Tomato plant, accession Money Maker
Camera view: vertical (180 deg); turntable rotation: 210 degrees
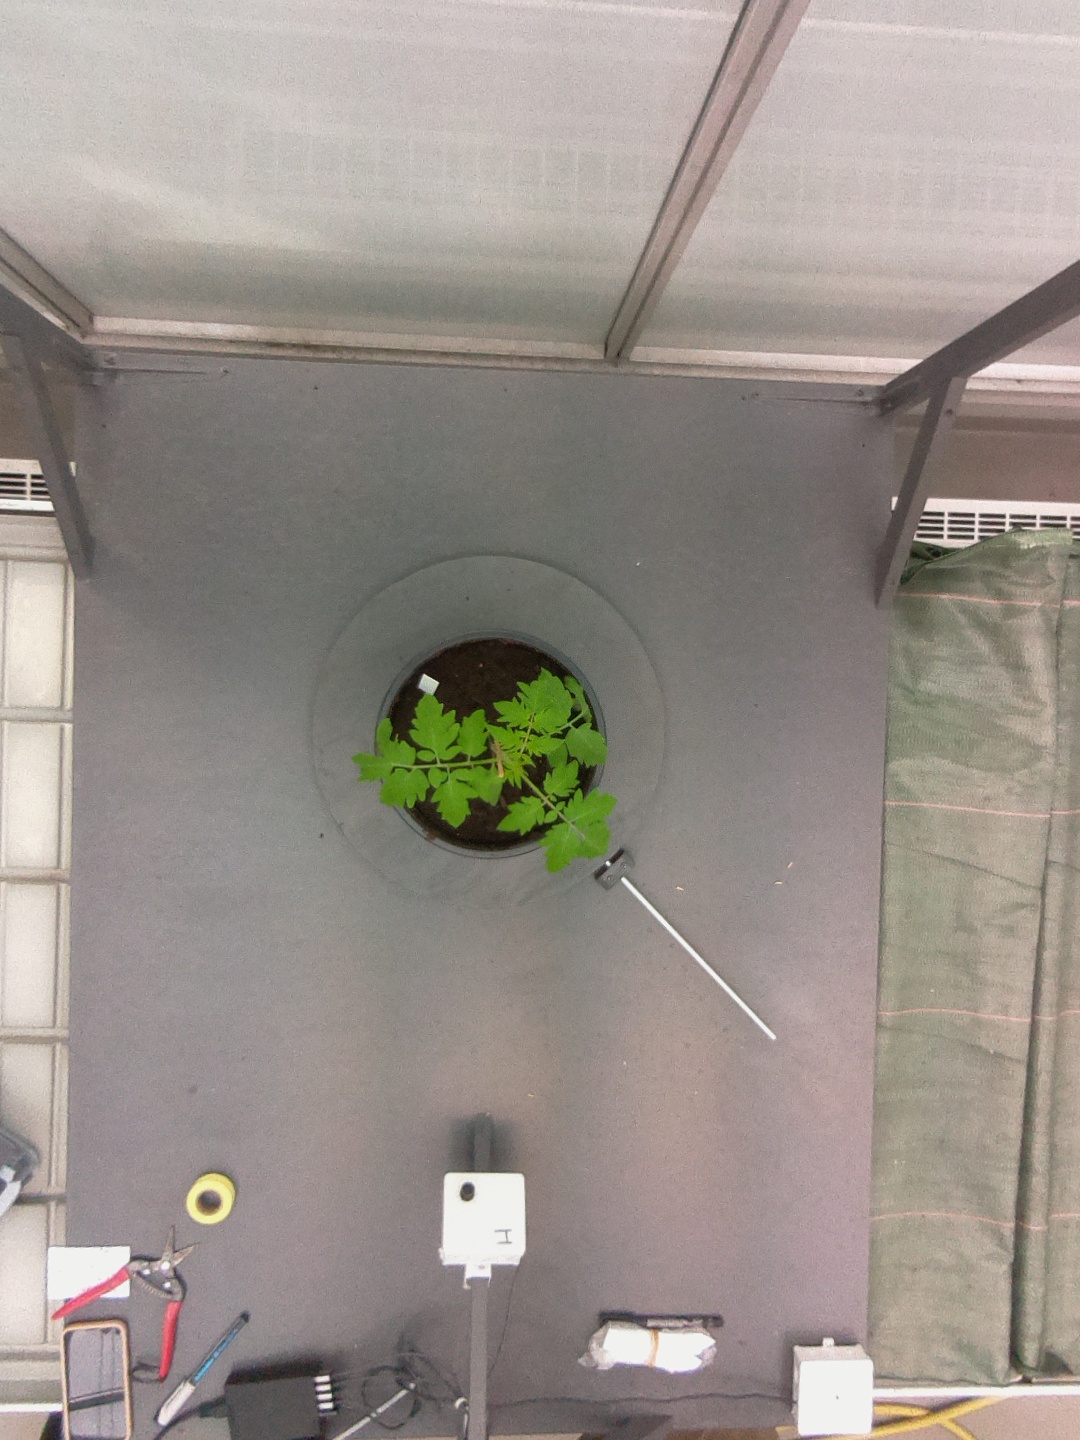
BBCH growth stage 13: 6 of true leaves visible